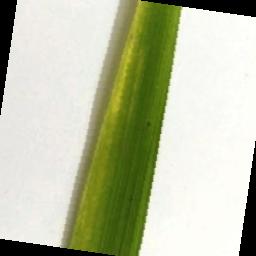
Label: Rice___Brown_Spot